Flame deflector

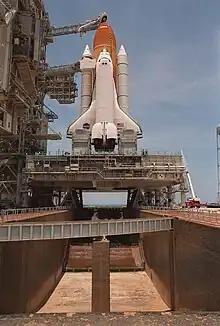
The Shuttle flame trench-deflector system under a vehicle ready for launch.

During the Space Shuttle program NASA modified Launch Complex 39B at Kennedy Space Center. They installed a flame trench that was 150 meters long, 18 meters wide, and 13 meters deep. It was built with concrete and refractory brick. The main flame deflector was situated inside the trench directly underneath the rocket boosters. The V-shaped steel structure was covered with a high-temperature concrete material. It separated the exhaust of the orbiter main engines and of the solid rocket boosters into two flame trenches. It was approximately 11.6 meters high, 17.5 meters wide, and 22 meters long. The Shuttle flame trench-diverter system was refurbished for the SLS program.